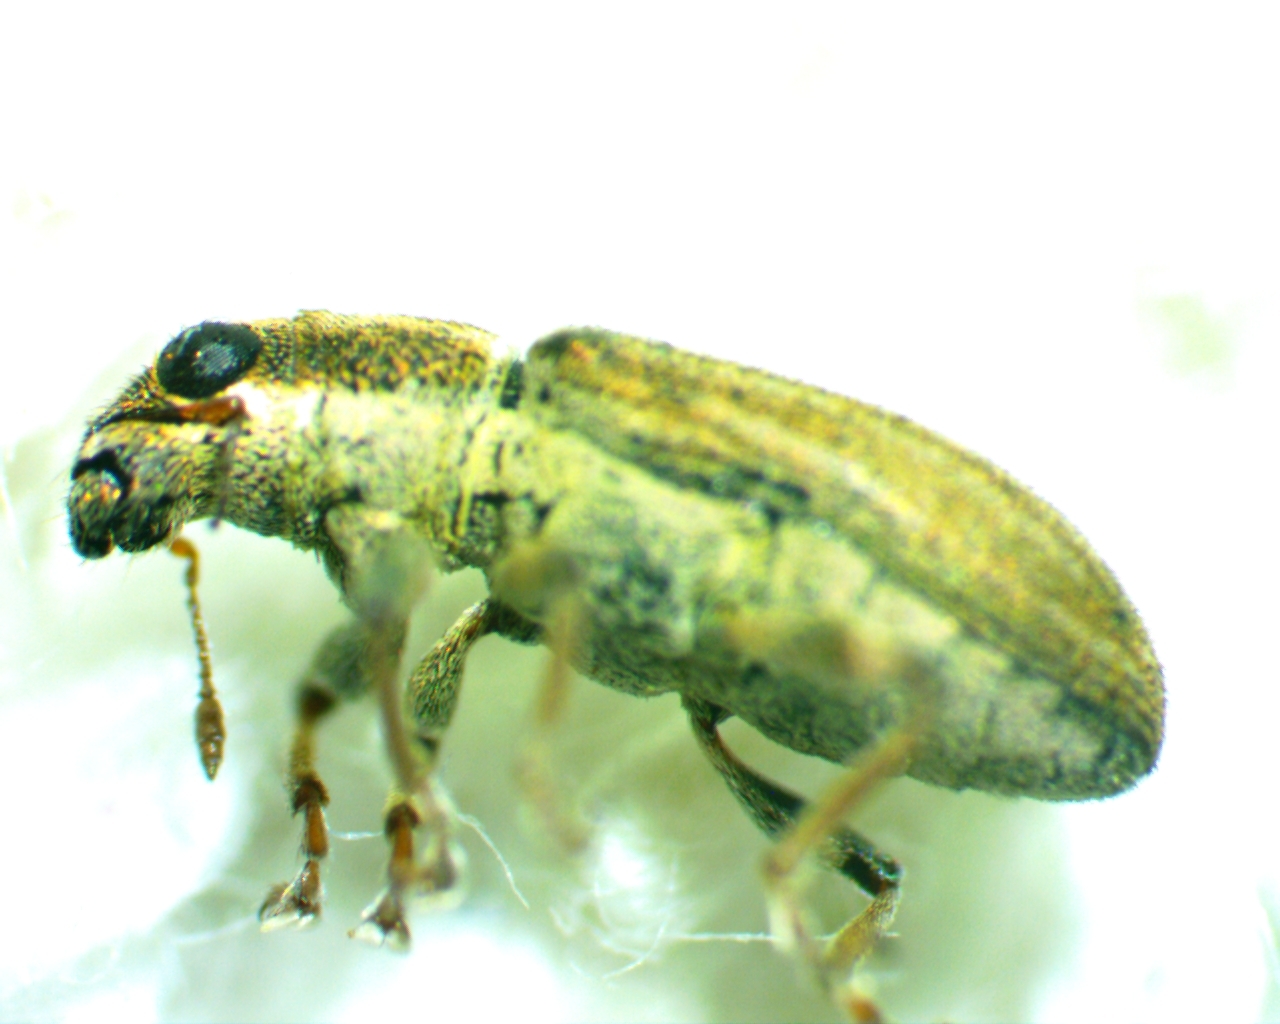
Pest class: pea_leaf_weevil